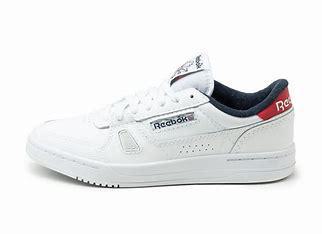
Brand: Reebok
Model: LT Court